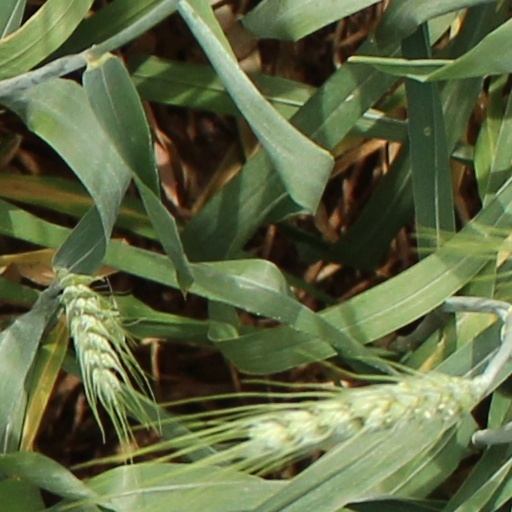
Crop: wheat